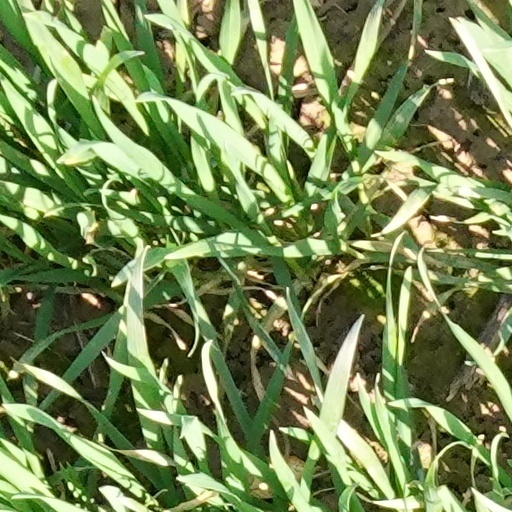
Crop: wheat